Marin Vučemilović-Grgić

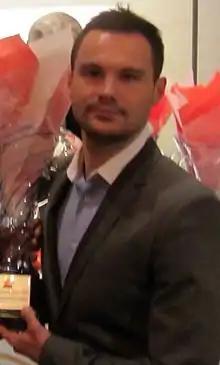
Vučemilović-Grgić in 2013

Marin Vučemilović-Grgić (born 3 February 1987) is a Croatian footballer who plays as a midfielder.